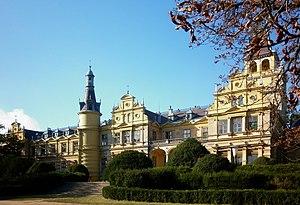
Szabadkígyós est un village et une commune du comitat de Békés en Hongrie.